Aplexa hypnorum

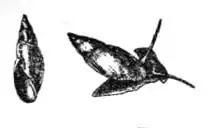
"Aplexa hypnorum" shell and live animal, as shown by Henry Adams and Arthur Adams, 1858, as "Bulinus hypnorum", a synonym.

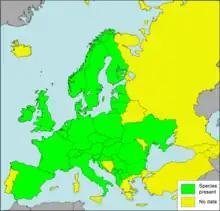
"Aplexa hypnorum" Presence in European countries

The shell is translucent and pale brownish in color. It is elongate with a high spire and a narrow aperture. The maximum length of the shell is about 13 mm.